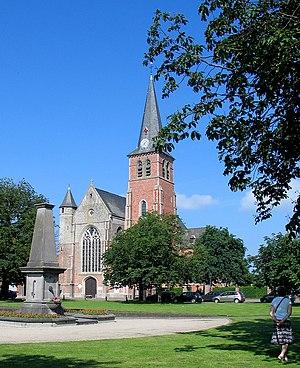
Cette page regroupe l'ensemble des monuments classés de la ville belge de Saint-Laurent.
Hieronymus Lauwerijn, né à Bruges vers 1450 et mort à La Haye le 1ᵉʳ août 1509, était seigneur de Watervliet, de Waterdyck, de Poortvliet et de Nieuwvliet qui servait les gouvernements de trois souverains des Pays-Bas : Maximilien Iᵉʳ, son fils Philippe le Beau et sa fille Marguerite d'Autriche. Comme les nantis de son temps, il investit sa fortune dans la poldérisation des Flandres.